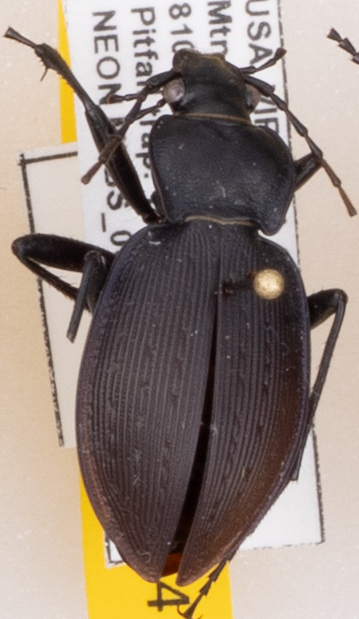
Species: Carabus goryi
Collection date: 2022-06-14
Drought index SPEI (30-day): -0.03
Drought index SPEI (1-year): -1.01
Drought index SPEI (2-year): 0.1